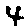
Label: 4